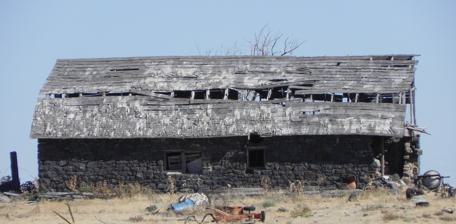
Building: Manuel Silva Barn
Country: United States of America
Year built: 1910
United States historic place Manuel Silva Barn U.S. National Register of Historic Places Show map of Idaho Show map of the United States Nearest city Shoshone, Idaho Coordinates 42°55′34″N 114°21′35″W / 42.92611°N 114.35972°W / 42.92611; -114.35972 Area 2.5 acres (1.0 ha) Built 1910 Built by Berriochoa, Ignacio MPS Lava Rock Structures in South Central Idaho TR NRHP reference No. 83002391 Added to NRHP September 8, 1983 The Manuel Silva Barn near Shoshone, Idaho , United States, was built in 1910 by stonemason Ignacio Berriochoa , who lived about 2 miles (3.2 km) away. It was listed on the National Register of Historic Places (NRHP) in 1983. It is a 16 feet (4.9 m) by 30 feet (9.1 m) structure with a half gambrel roof that has the appearance of a half of a barn;  it no doubt was intended to be expanded to be a full size. See also Arthur D. Silva Water Tank , a work of another local stonemason, NRHP-listed References